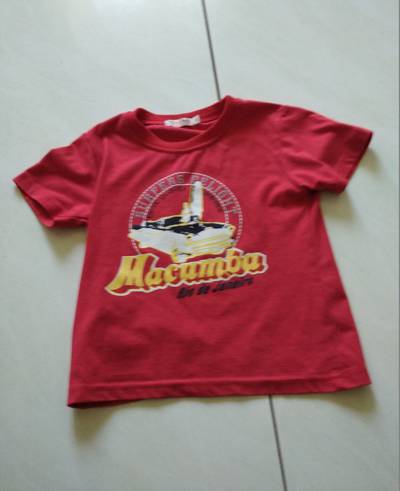
Waste category: clothes